Pahlavas

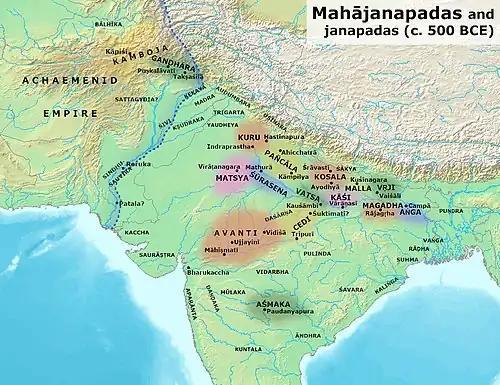
Eastern border of the Achaemenid Empire and the kingdoms and cities of ancient India (circa 500 BCE), around the time of the Achaemenid conquest of the Indus Valley.

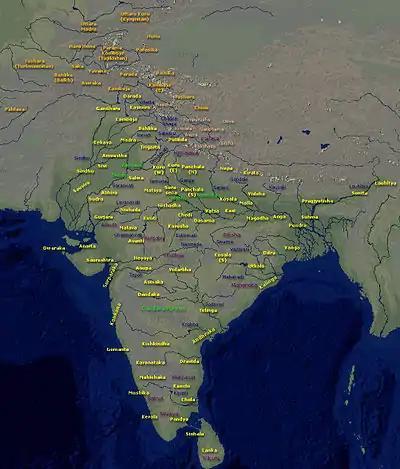
Pahlava kingdom alongside other locations of kingdoms and republics mentioned in the Indian epics or Bharata Khanda

Pahlavas are referenced in various Puranic texts such as , the , the "Markandeya Purana", the , and the .